Bellewaerde

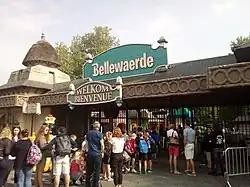
Main Entrance, 2018

Bellewaerde is a theme park in the West Flemish countryside at Zonnebeke near Ypres, Belgium (it is physically located just inside the Ypres municipality boundary). It was established in 1954, on the grounds of the World War I Battle of Bellewaarde. Named after an old castle in its territory that still stands near the main entrance, Bellewaerde is the oldest operating theme park in Belgium. Originally a zoo and safari, the park expanded in the early eighties to become more of a general theme- and thrillpark, catering towards teens and families. The park is known for its beautiful gardens, marvelous landscaping and its attention to theming. Its mascotte is a lion dressed as a king, King Lion. Bellewaerde draws about 850,000 - 900,000 visitors a year and is the main theme park in Flanders.